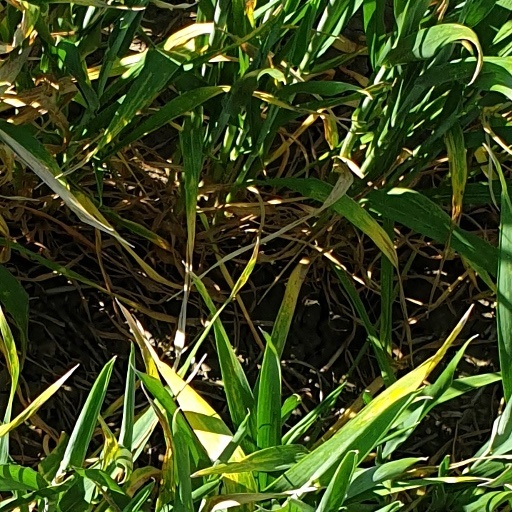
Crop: wheat